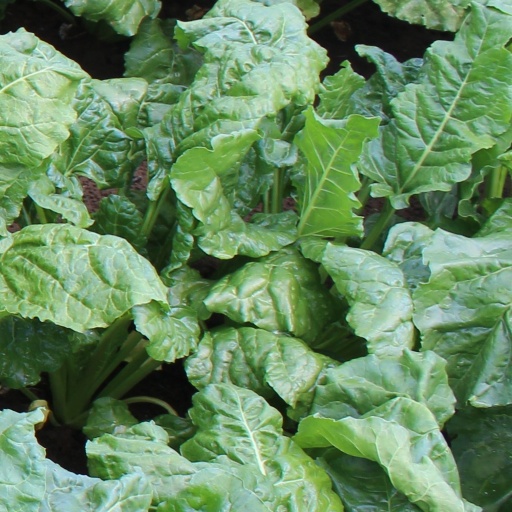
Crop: sugar beet